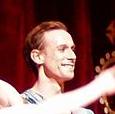
Age: 41